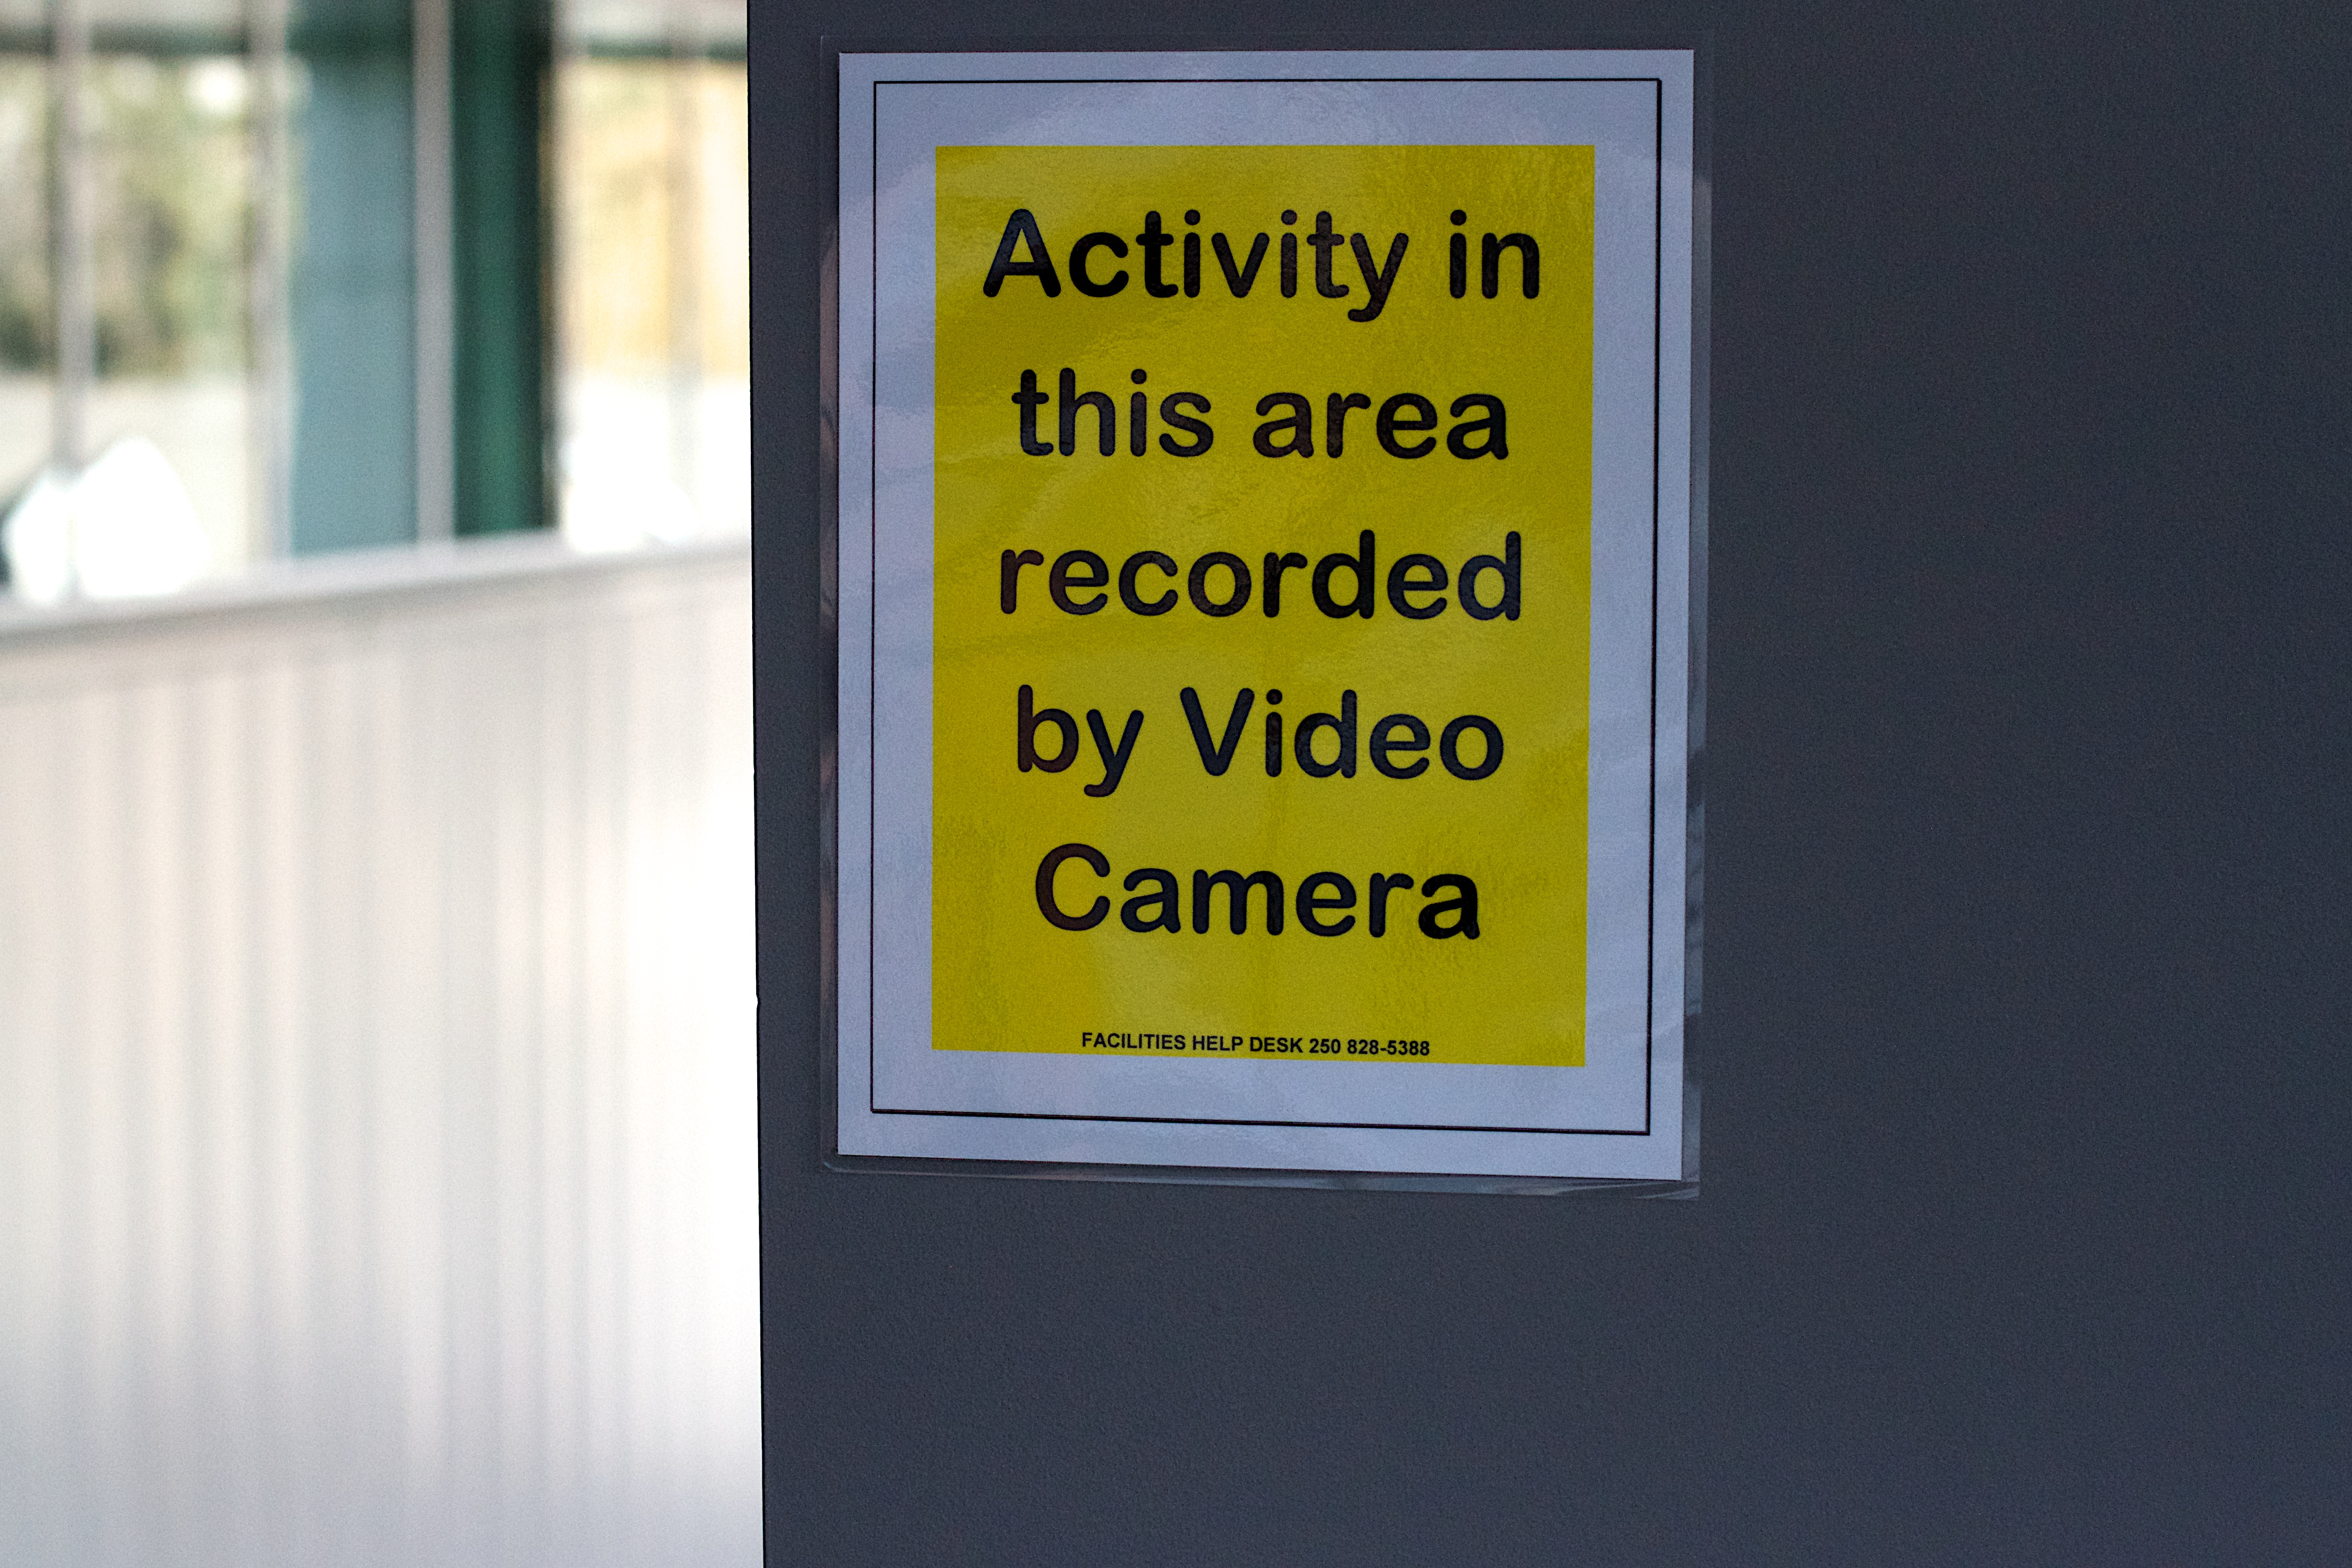
advertising, sign, signage, brand, text, presentation